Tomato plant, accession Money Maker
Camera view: vertical (180 deg); turntable rotation: 240 degrees
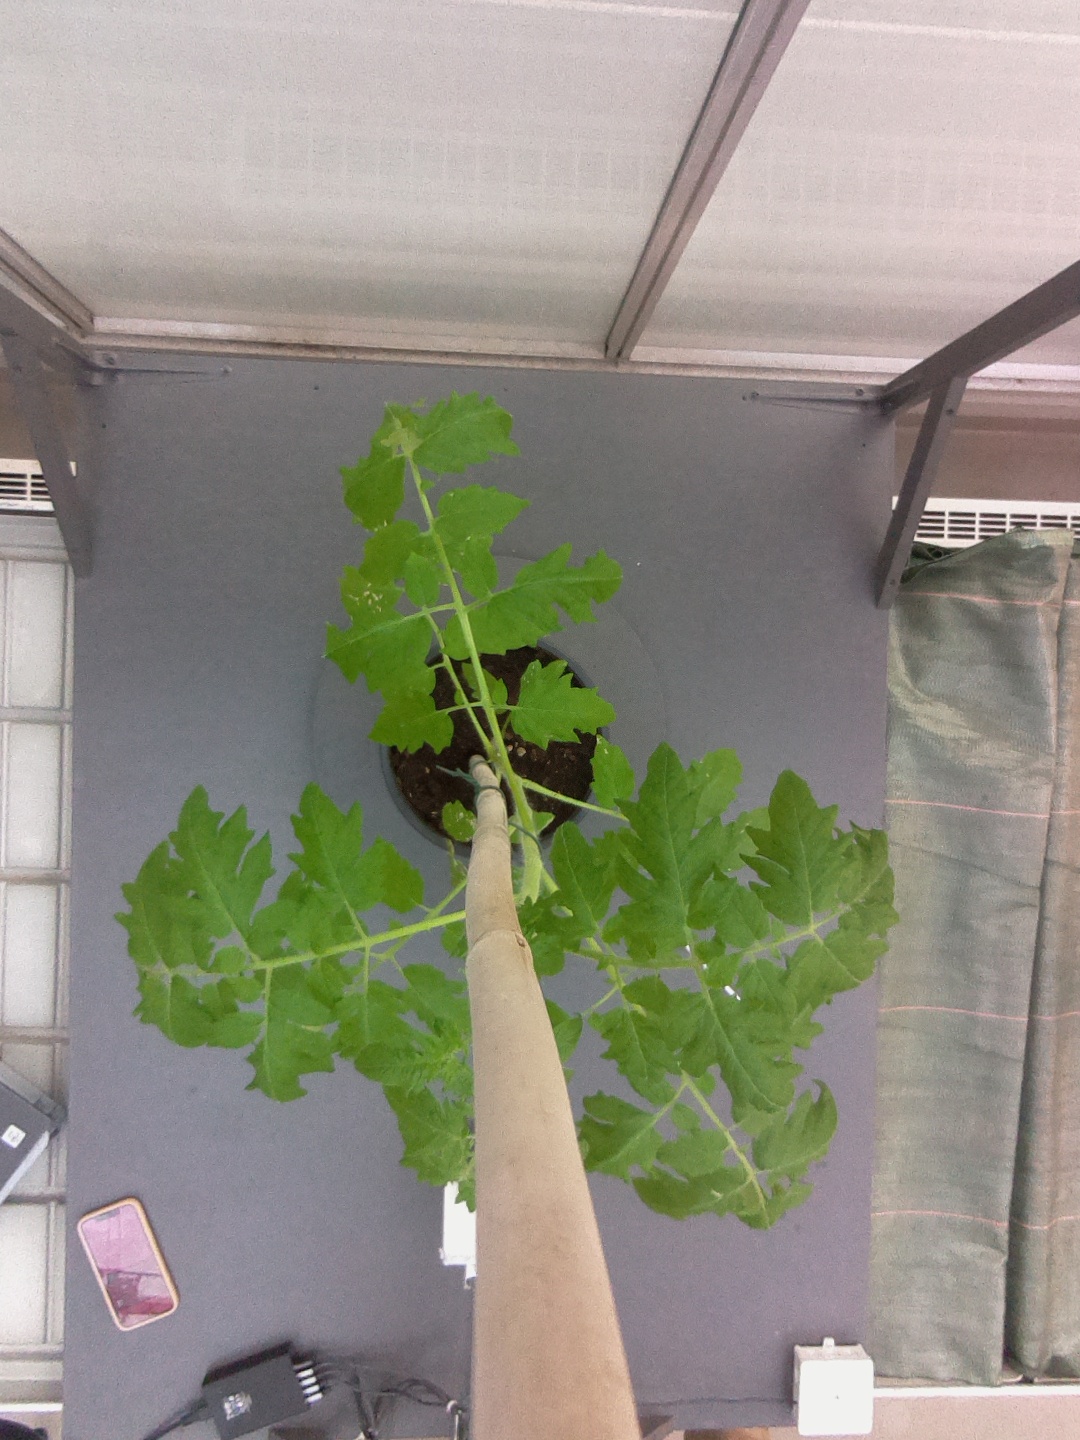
BBCH growth stage 20: First Side shoot start formed